Simon de Colines

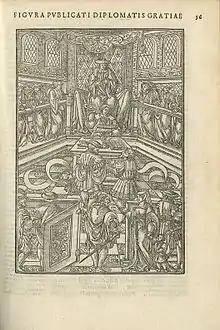
Illustration of an imaginary murder trial from "Praxis criminis persequendi" by Jean Milles de Souvigny and printed by Simon de Colines

Colines's editions of science books were illustrated with large woodcuts and included editions of Silíceo edited by Rhaetus, Sarzosa, and Fernel. He published versions of Galen's medical texts translated into French. In 1528 Colines started using italics purposefully in his texts, starting with "Saint Augustin", and also started using a Greek typeface, starting with Cicero's "De senuctute" translated into Greek by Theodorus Gaza. When Jacques Lefèvre d'Étaples became a tutor for the royal family, he commissioned Colines to print three Latin primers, which included accent marks to indicate long and short vowels, printed in black and red. In 1528, Colines printed "De literis syllabis et metris" by Terentianus Maurus, with commentary by Nicolas Brissé. For this book, Colines used a roman "Gros Romain" font which appears to be modeled after one of Aldus Manutius's types from Venice. This was part of a greater trend of changing typography styles in France. Also around this time, a new italic typeface derived from the "Gros Romain" appears in Colines's 1532 printing of Paul of Aegina's "Opus de re medica". The typeface "lacks the curves that terminated the ascenders of the earlier face, while conserving the graceful shape of the ligature "et"."